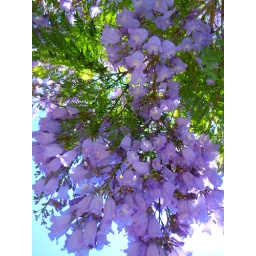
All of the Jacaranda trees usually flower here in Northern Calif around May-June...